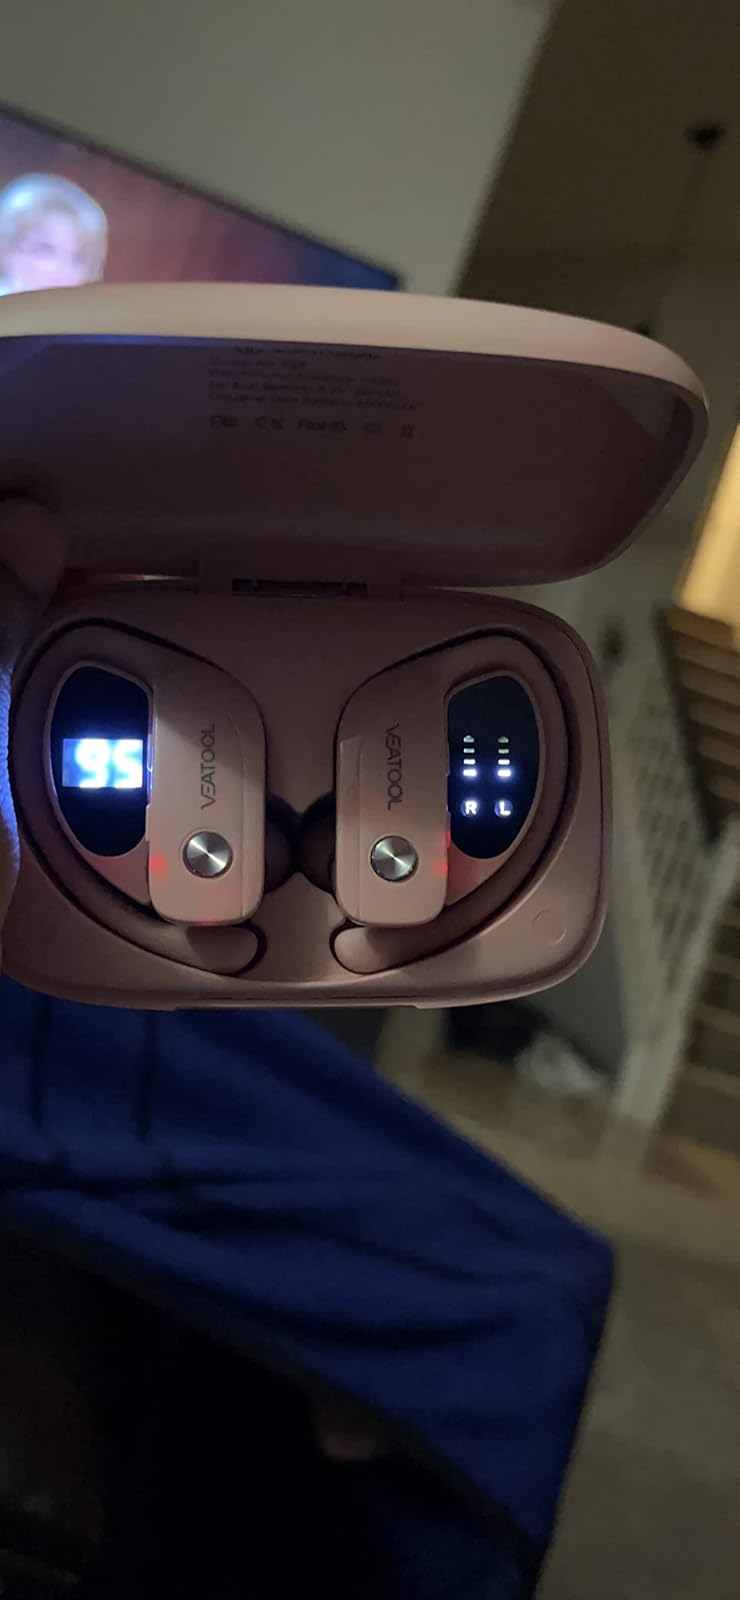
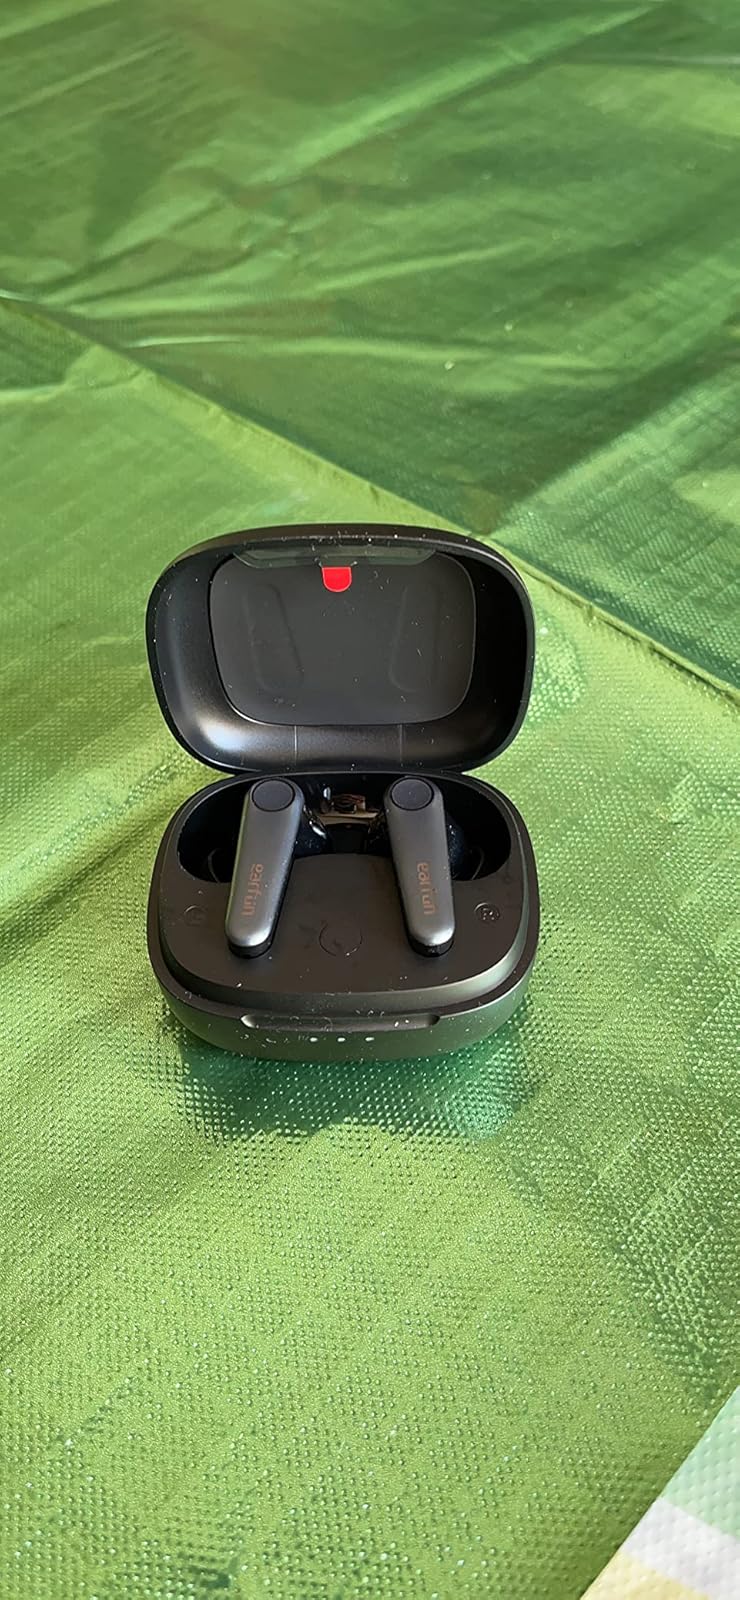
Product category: earbuds
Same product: no